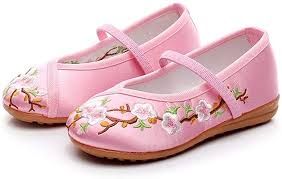
Waste category: shoes